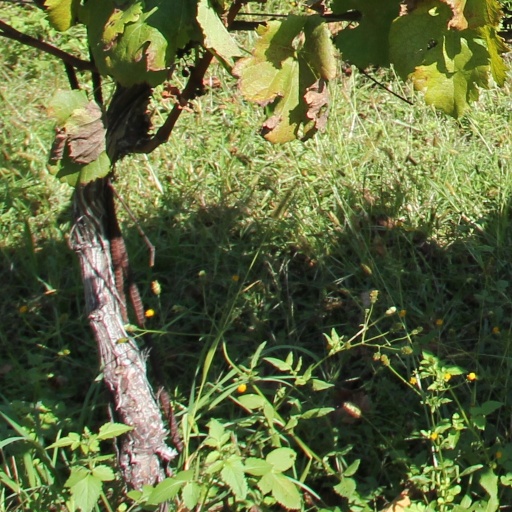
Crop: grape